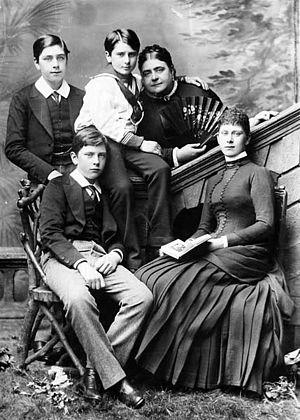
La princesse Mary de Teck, née le 26 mai 1867 à Londres et morte le 24 mars 1953 dans la même ville, était l'épouse du roi George V. Elle portait le titre de reine consort du Royaume-Uni et impératrice des Indes.